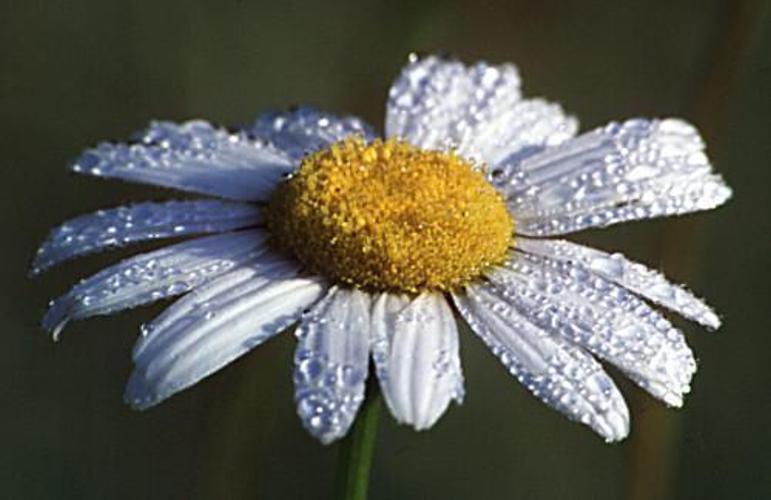
Label: oxeye daisy